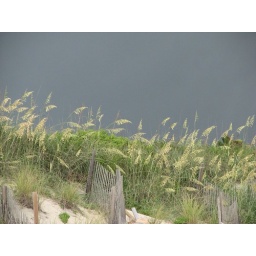
black sky over dune